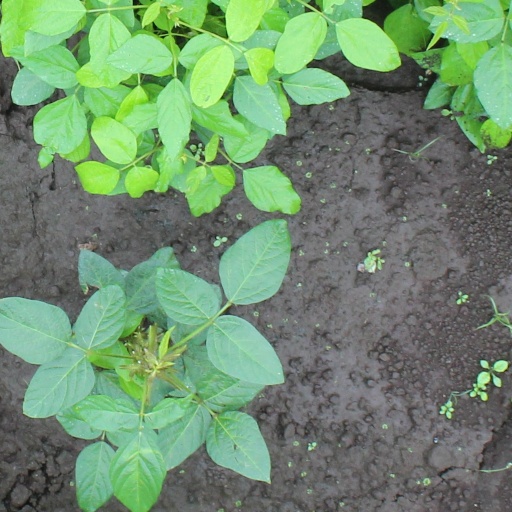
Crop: soybean